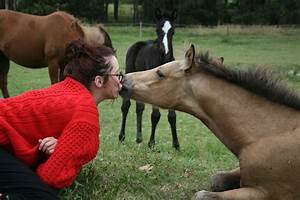
Label: horse